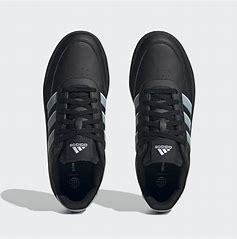
Brand: Adidas
Model: Breaknet